Flesherton

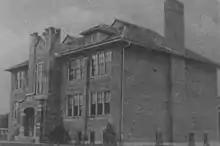
Artemesia Rural High School.

Methodist circuit riders had been visiting the area since 1850, usually using someone's house or the parlour of the Munshaw Hotel for worship. By 1864, there were two wood-frame churches, a Methodist and a Wesleyan. In 1876, W.K. Flesher donated some of his land for construction of a permanent Methodist church. The red brick church was finished a year later, and dedicated on 18 November 1877 by Egerton Ryerson, provincial Minister of Education. Two years later, in 1879, the local Presbyterians erected Chalmers Presbyterian Church where the Toronto-Sydenham Road crossed the Boyne River. In 1886, Baptists built Cedar Springs Baptist Church at the east end of the village.